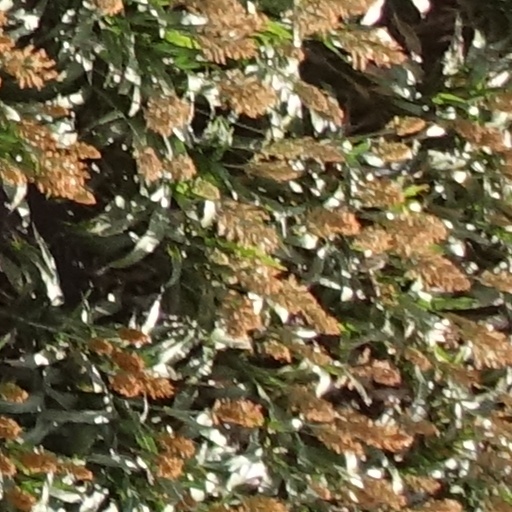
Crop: sorghum